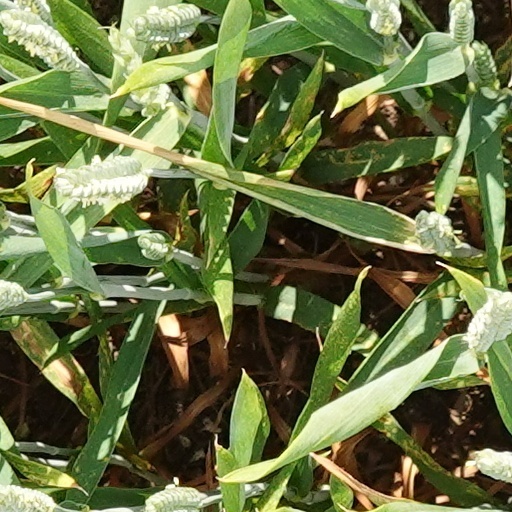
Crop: wheat